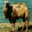
Label: camel